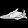
Label: Sneaker